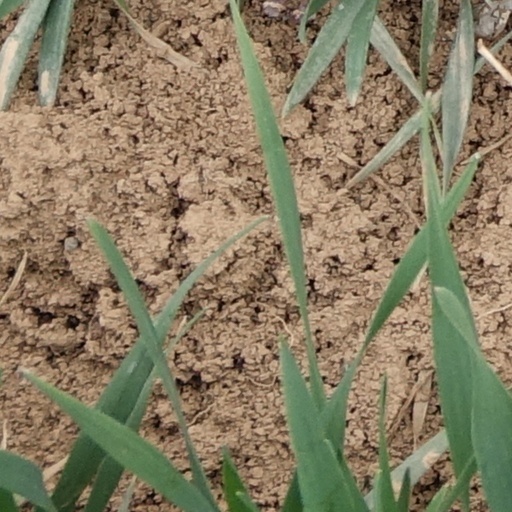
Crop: wheat